Antoniev Monastery

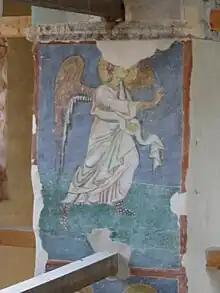
A fresco dating from 1125

The monastery was founded in 1117 by St Anthony of Rome, who, according to legend, flew to Novgorod from Rome on a rock (the alleged rock is now in the vestibule just to the right of the main door into the Church of the Nativity of the Mother of God beneath a fresco of Bishop Nikita of Novgorod). Anthony was consecrated hegumen of the monastery in 1131 by Archbishop Nifont (1130–1156) and was buried beneath a large slab to the right of the altar in the same church.